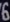
Number: 6